Aki (James Bond)

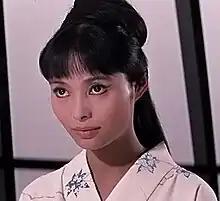
Akiko Wakabayashi as Aki in "You Only Live Twice"

Aki is a fictional character created for the 1967 "James Bond" film "You Only Live Twice". In the film, Aki, played by Akiko Wakabayashi, is a female ninja agent with the fictional Japanese Secret Intelligence Service (SIS).